Andrzej Bogusławski

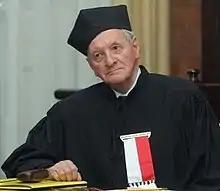
Professor Andrzej Bogusławski in 2012

Andrzej Stanisław Bogusławski (born 1 December 1931) is a Polish philologist, semanticist, semioticist and philosopher of language of international repute. Originally a specialist in Russian language, his interests broadened into the epistemology of language and linguistics.